Sasanian Empire

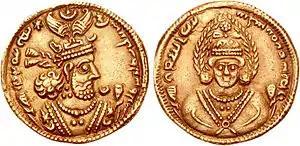
Coin of Khosrow II.

The second golden era began after the second reign of Kavad I. With the support of the Hephthalites, Kavad launched a campaign against the Romans. In 502, he took Theodosiopolis in Armenia, but lost it soon afterwards. In 503 he took Amida on the Tigris. In 504, an invasion of Armenia by the western Huns from the Caucasus led to an armistice, the return of Amida to Roman control and a peace treaty in 506. In 521/522 Kavad lost control of Lazica, whose rulers switched their allegiance to the Romans; an attempt by the Iberians in 524/525 to do likewise triggered a war between Rome and Persia.